Sports photography

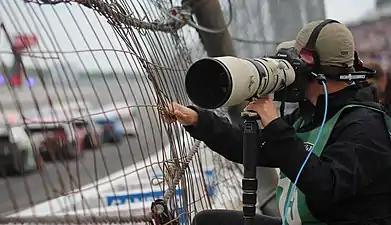
A sports photographer looking around during 2019 Pocono 400.

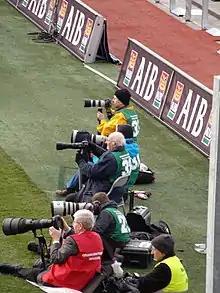
Photographers at a game at Croke Park, Ireland. Note the use of telephoto lenses.

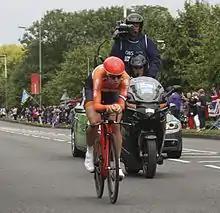
A cameraperson follows Ellen van Dijk at the 2012 Summer Olympics. Photographing from a motor is done often in endurance sports

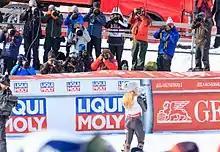
Photographers capture skier Mikaela Shiffrin

Sports photography refers to the genre of photography that covers all types of sports.